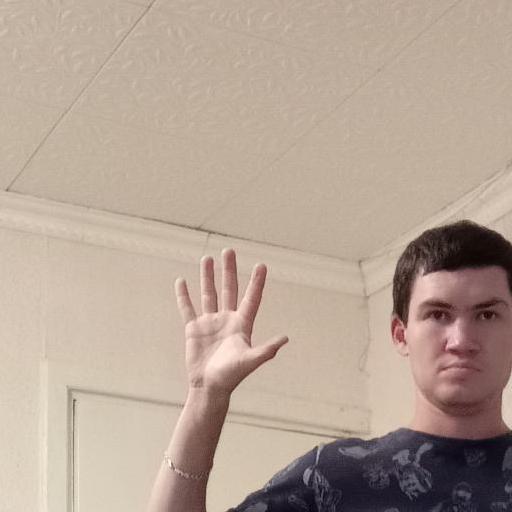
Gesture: palm